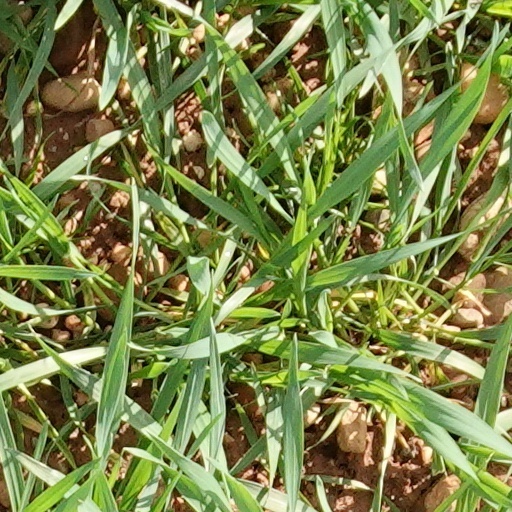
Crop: wheat